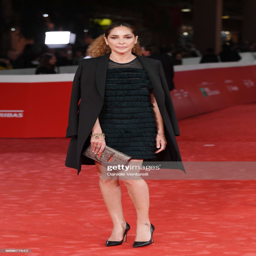
actor walks a red carpet during film festival .